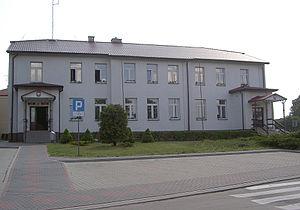
Le powiat de Biłgoraj est un powiat de la voïvodie de Lublin, dans le sud-est de la Pologne.